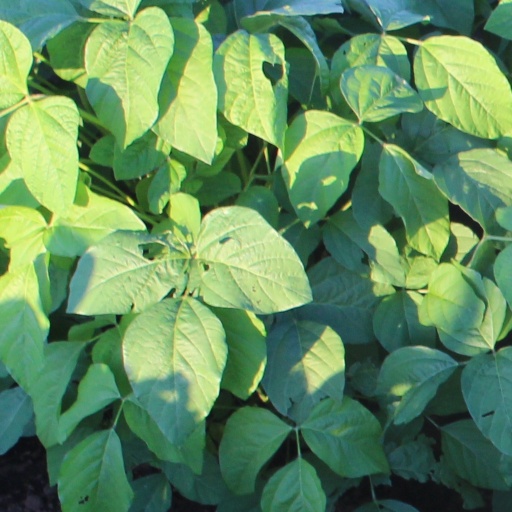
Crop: soybean